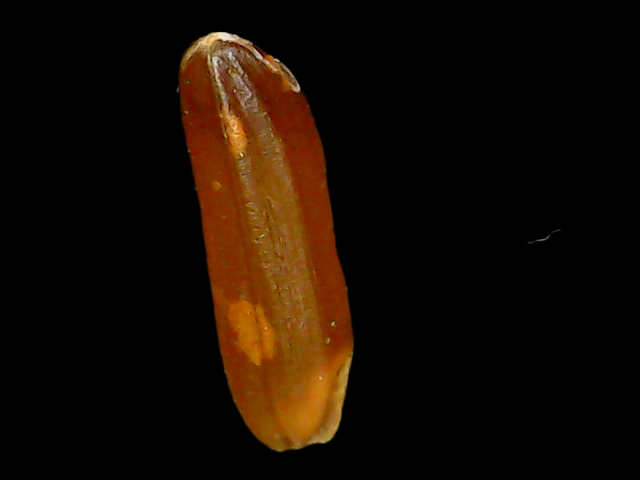
Rice variety: Binadhan20